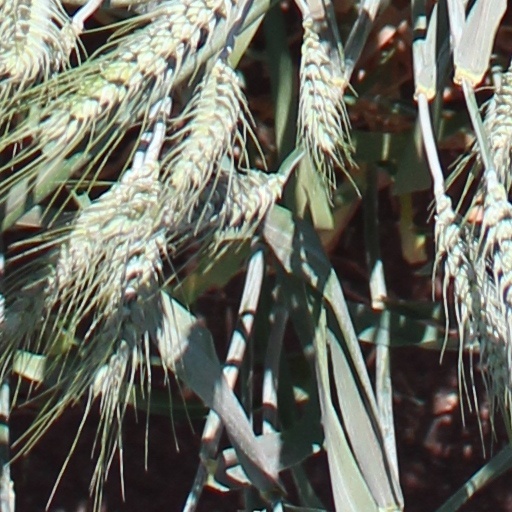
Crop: wheat